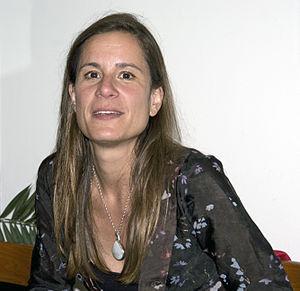
Isabel Nasrin Abedi, née le 3 mars 1967 à Munich, est une écrivaine allemande de littérature pour la jeunesse.